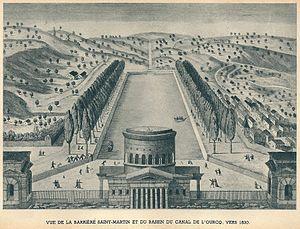
Barrière Saint-Martin et canal de l'Ourcq, à Paris (Seine, France) en 1800
Le pont levant de la rue de Crimée est un pont levant situé à l'intersection du bassin de la Villette et du canal de l'Ourcq, dans le 19ᵉ arrondissement de Paris. Il permet à la rue de Crimée de traverser le canal, et relie le quai de l'Oise, sur le côté nord-ouest du canal, au quai de la Marne, sur le côté sud-est du canal.